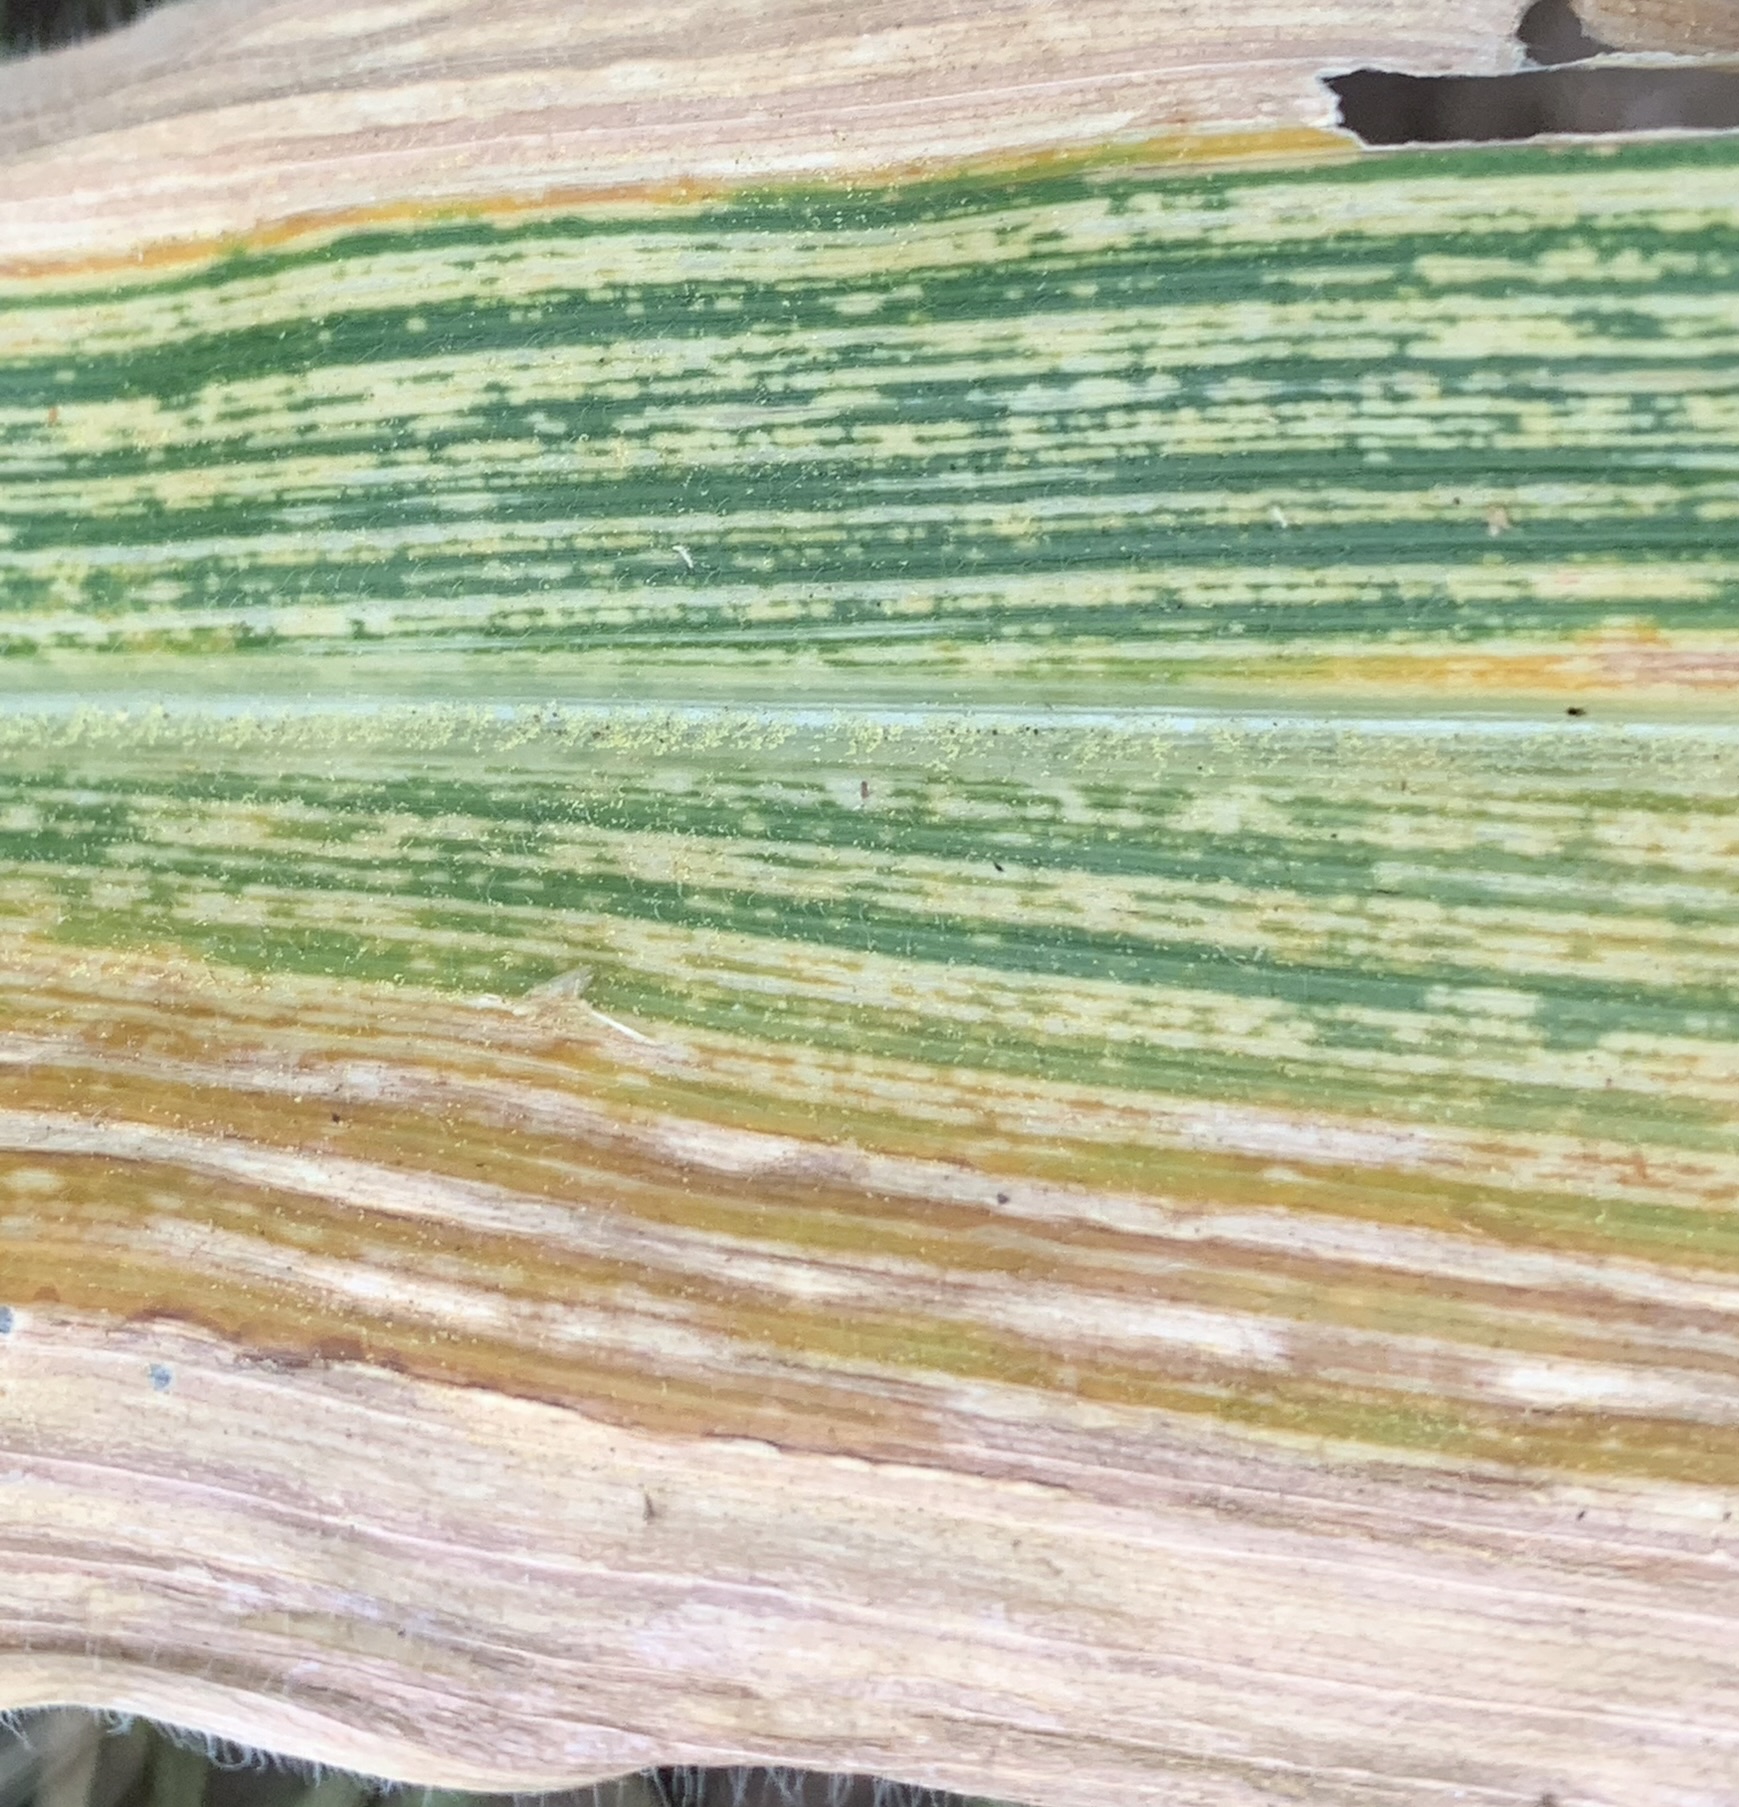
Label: MSV